Ekrem Gökay Yüksel

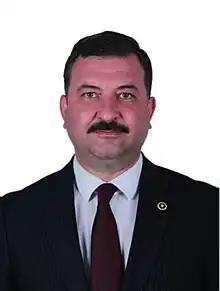
Ekrem Gökay Yüksel

Ekrem Gökay Yüksel (born 1981) is a Turkish politician. He is a Nationalist Movement Party (MHP) Balıkesir deputy in the 28th term of the Grand National Assembly of Turkey.